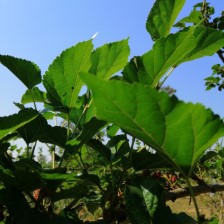
Variety: ChiangMai60